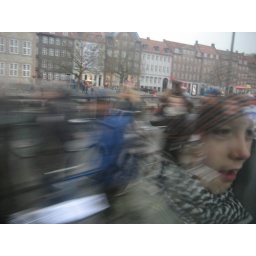
markus' face in the window of the bus as demonstrators go by